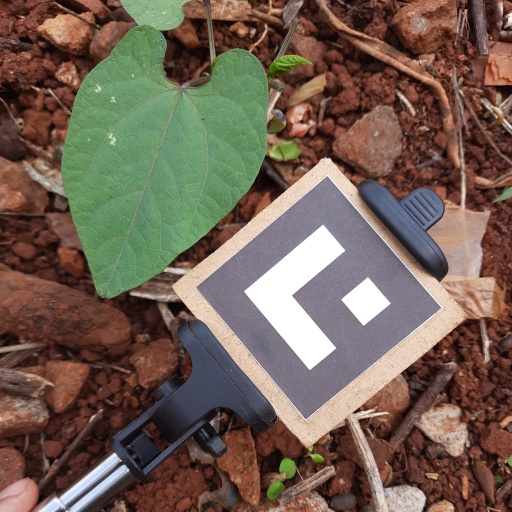
Observations: flat surface, no eating holes, under shade